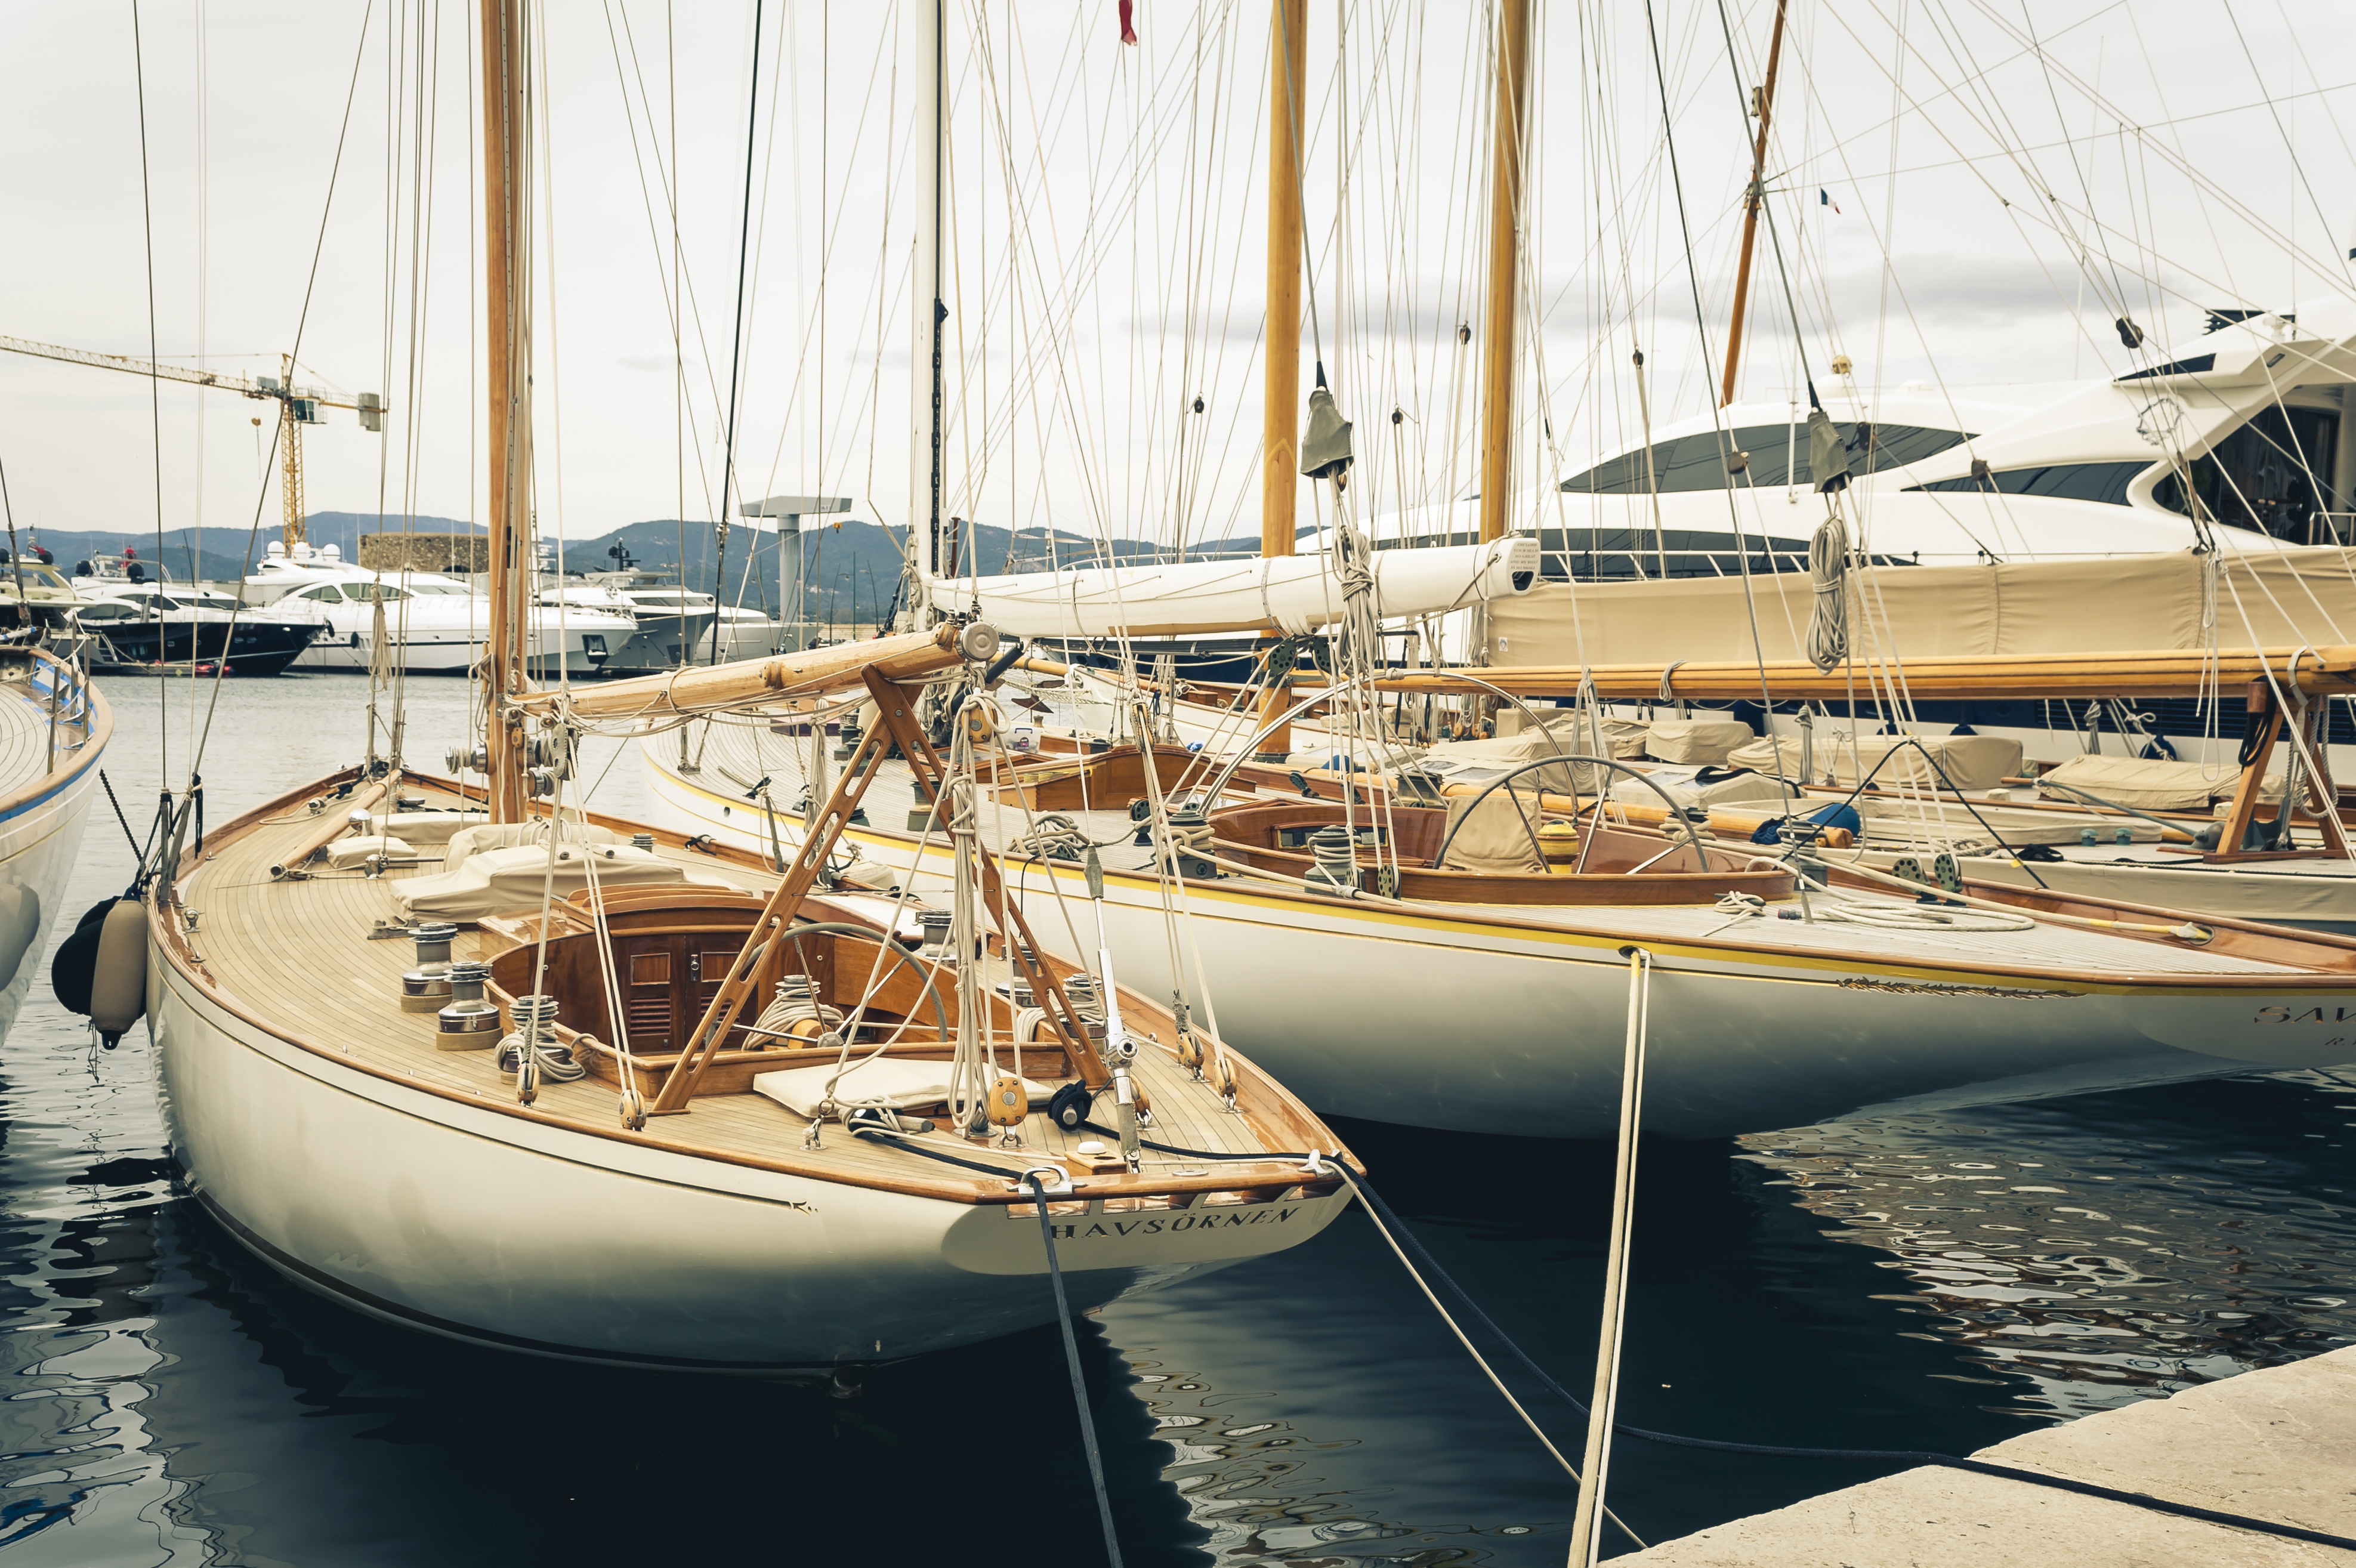
sea, water, dock, boat, pier, ship, boot, web, vehicle, mast, sailing, yacht, marina, port, sailboat, create, sail, watercraft, schooner, sailing boat, sailing ship, powerboat, passenger ship, luxury yacht, ship nose